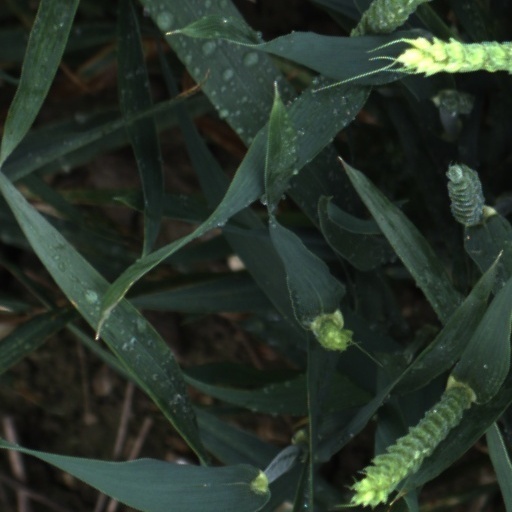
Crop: wheat